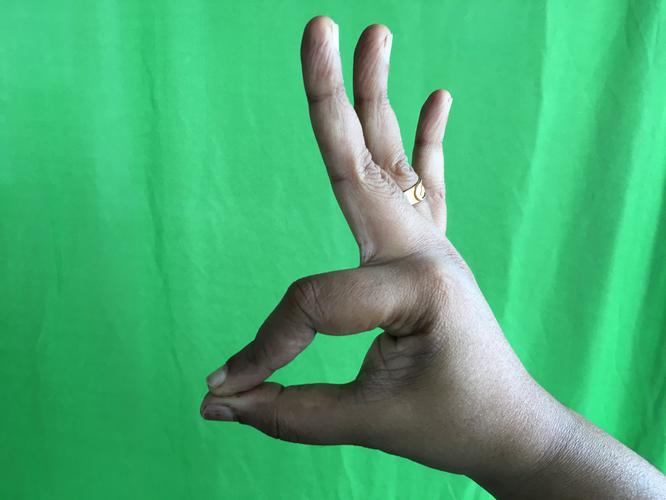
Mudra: Hamsasyam
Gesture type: single_hand